Catholic Church in England and Wales

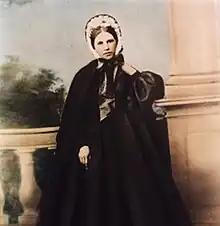
Blessed Frances Siedliska CSFN, c. 1880

After this moribund period, the first signs of a revival occurred as thousands of French Catholics fled France during the French Revolution. The leaders of the Revolution were virulently anti-Catholic, even singling out priests and nuns for summary execution or massacre, and England was seen as a safe haven from Jacobin violence. Also around this time (1801), a new political entity was formed, the United Kingdom of Great Britain and Ireland, which merged the Kingdom of Great Britain with the Kingdom of Ireland, thus increasing the number of Catholics in the new state. Pressure for abolition of anti-Catholic laws grew, particularly with the need for Catholic recruits to fight in the Napoleonic Wars.